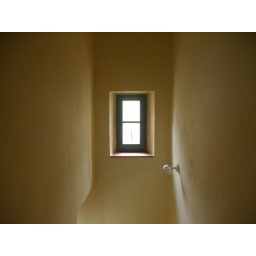
Stair well window in our stone bungalow